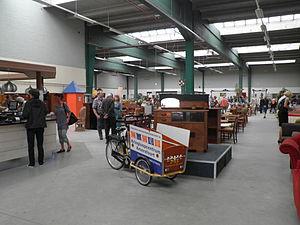
Magasin de recyclage